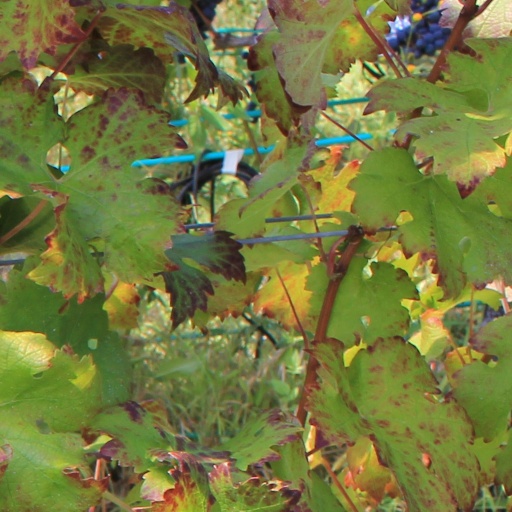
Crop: grape